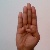
The image shows a hand gesture representing the letter 'B' in Indian Sign Language.